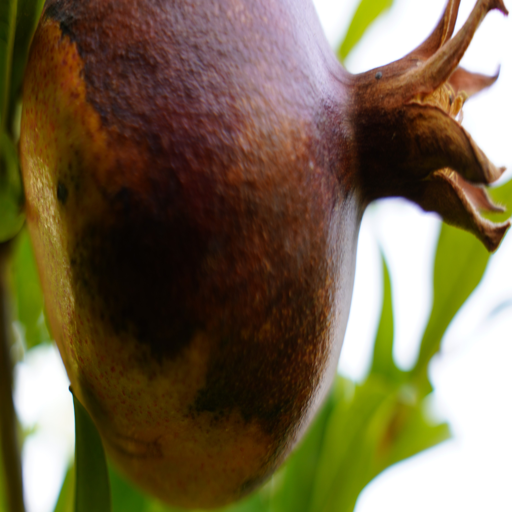
Label: Colletotrichum spp